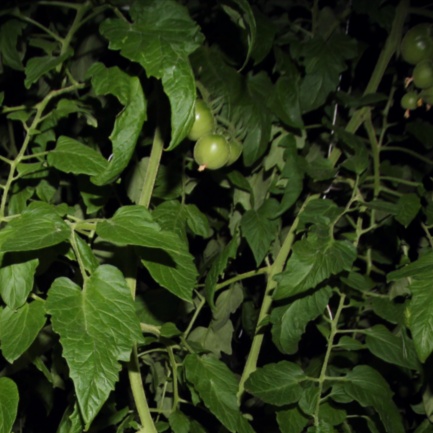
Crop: tomato